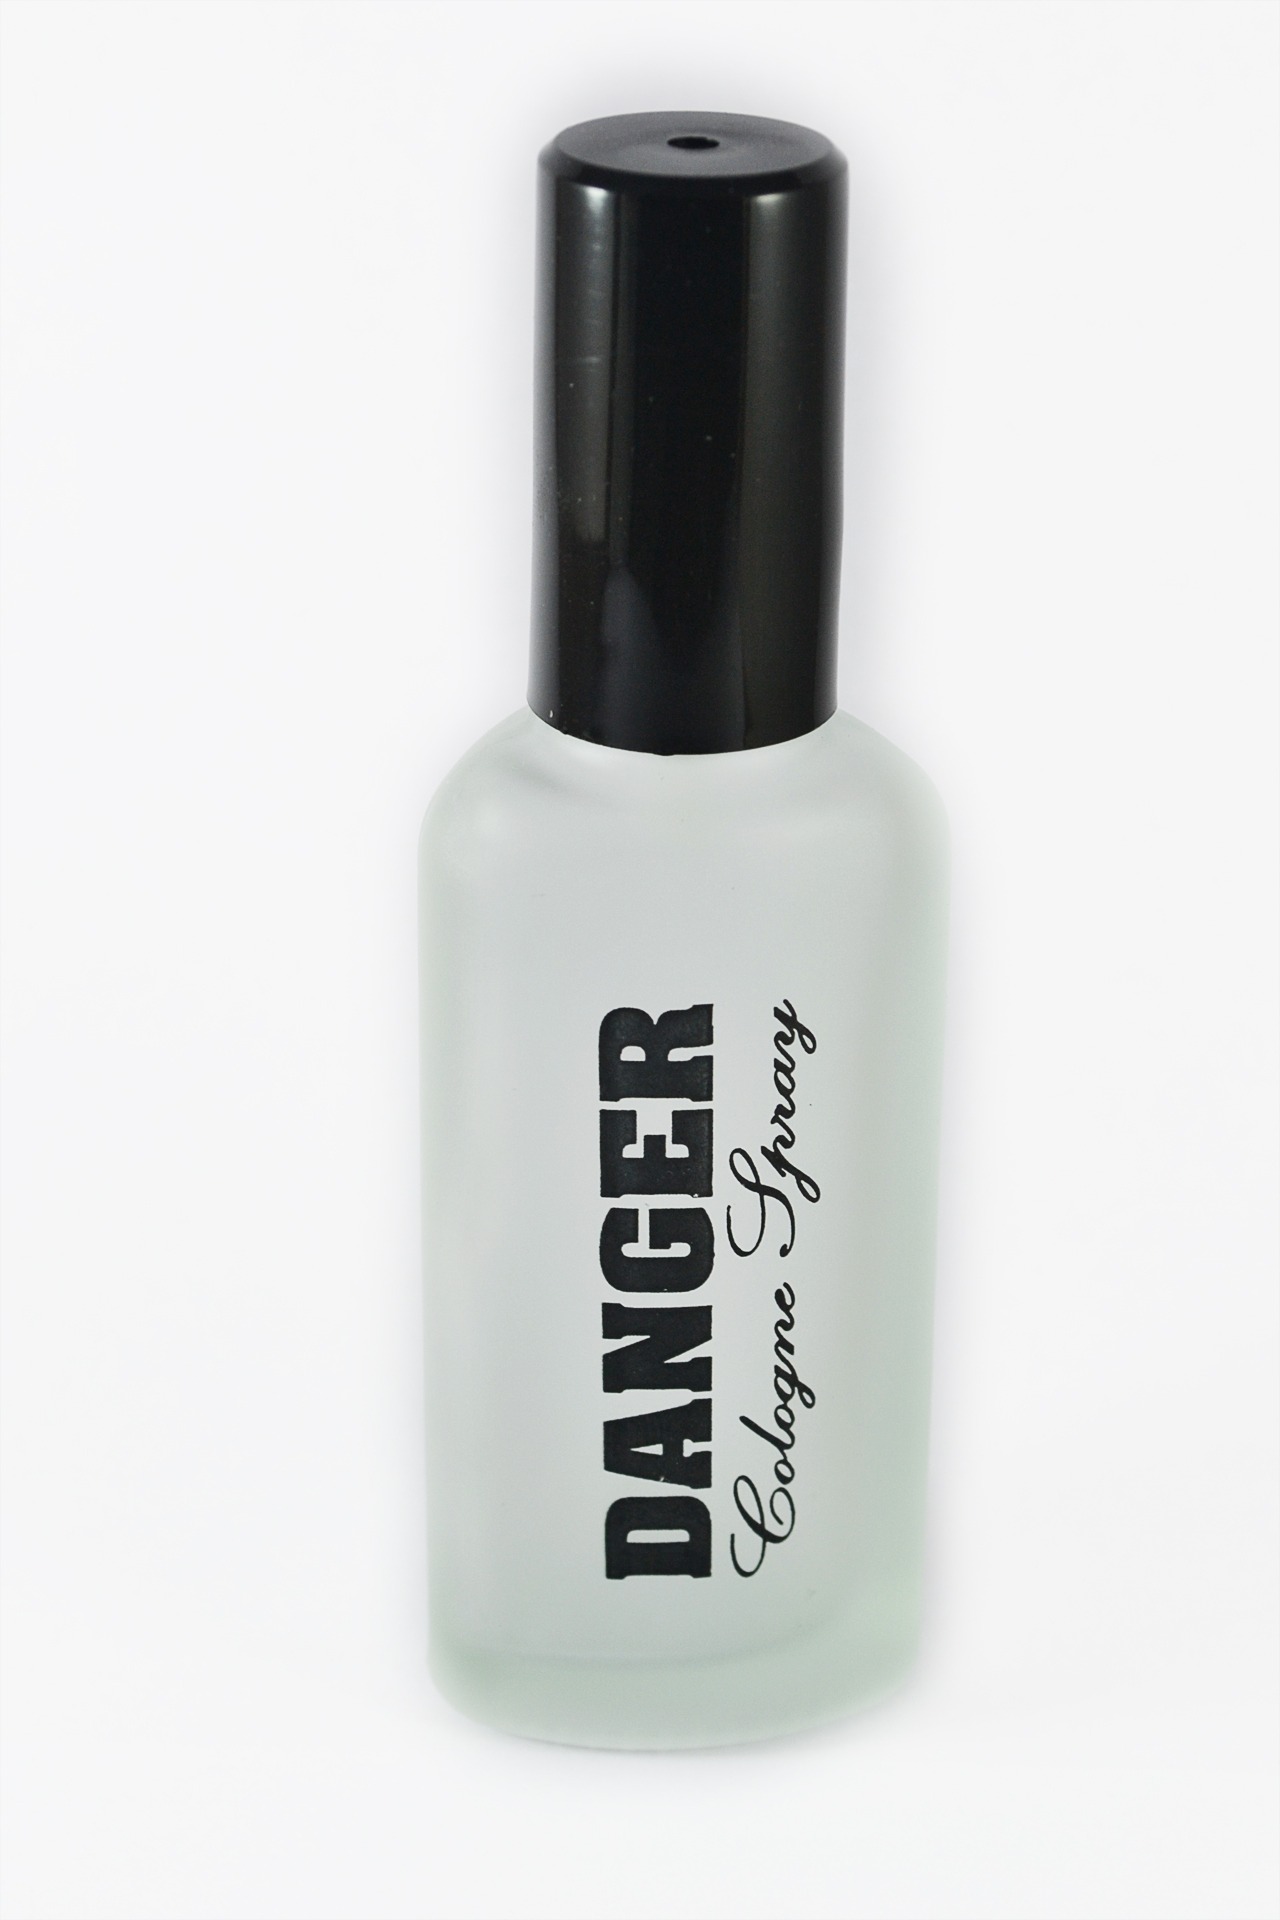
hand, fresh, product, nail polish, smell, skin, cologne, nice, sri lanka, scent, cosmetics, ceylon, pleasant, refresh, lotion, nail care, mawanella